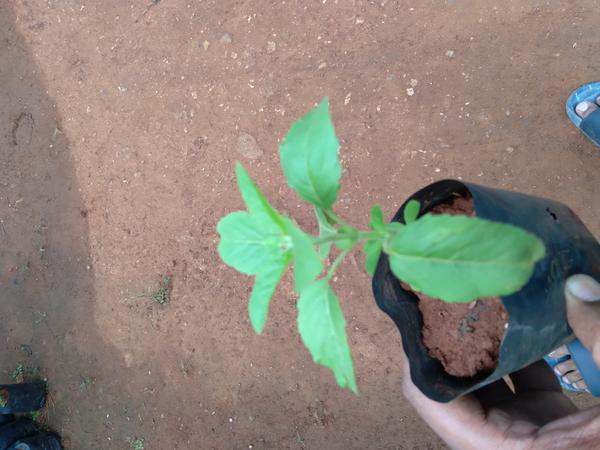
Plant: Tulasi